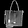
Label: Bag